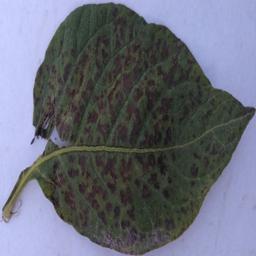
Etiqueta: Tizon_Temprano